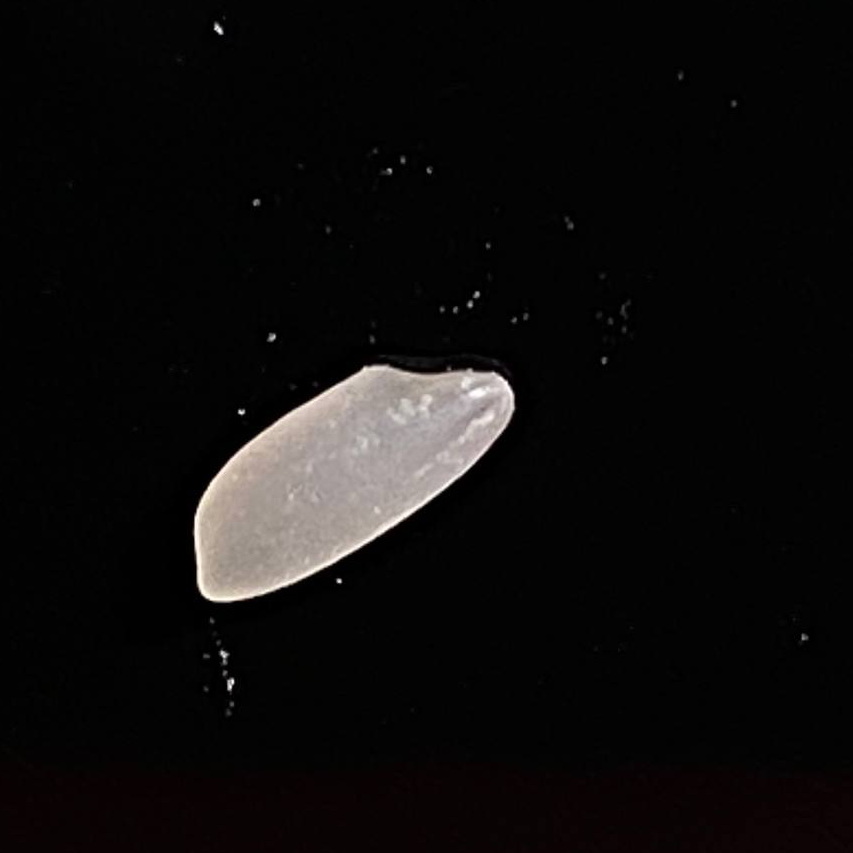
Rice variety: Katarivog